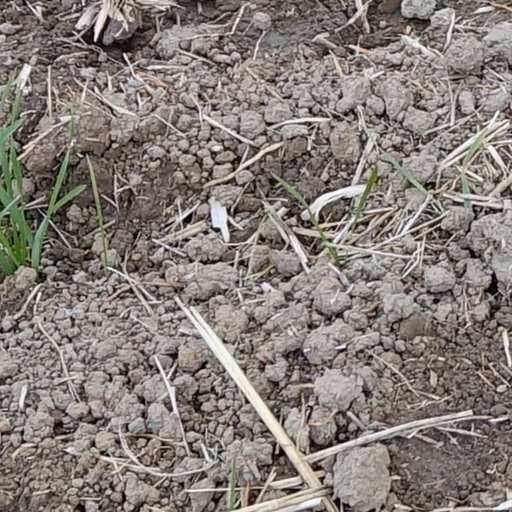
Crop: wheat